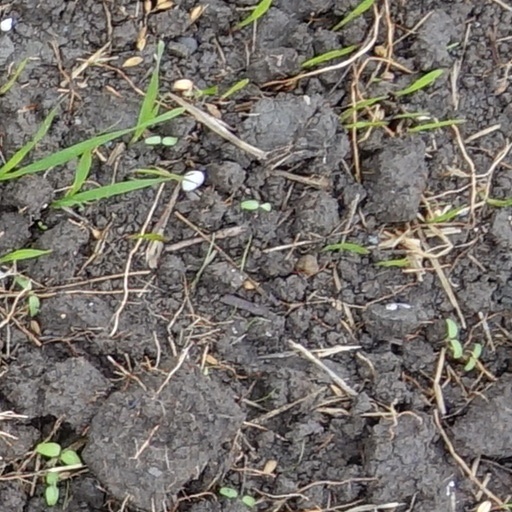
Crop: wheat